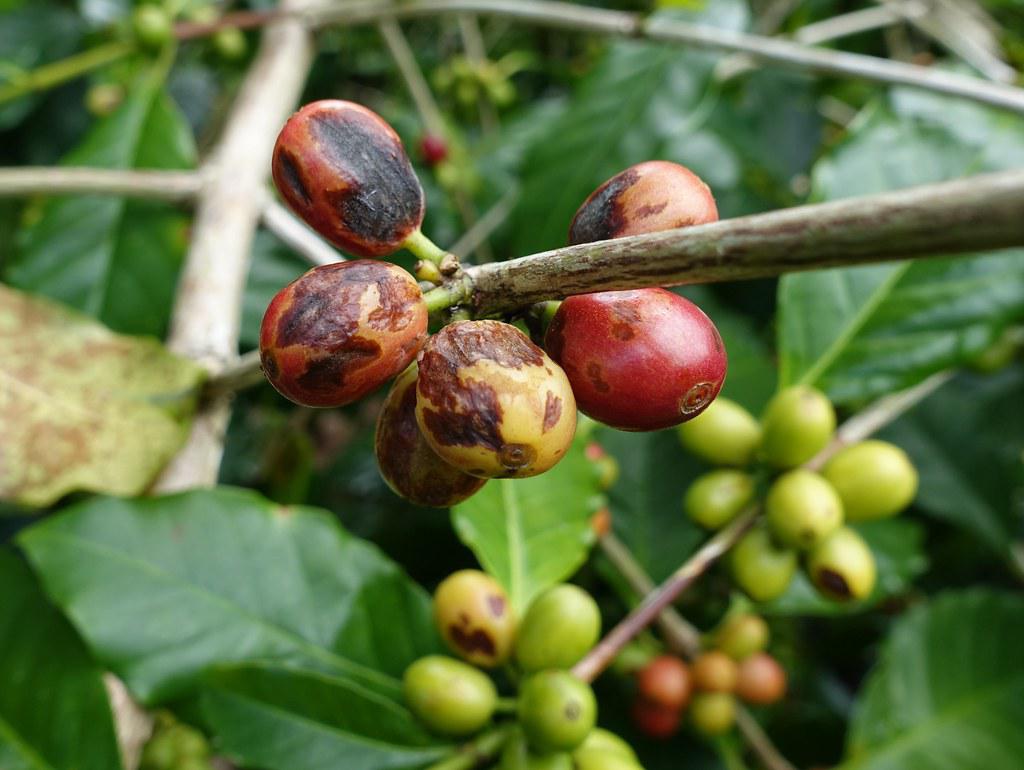
Plant: Coffee
Disease: coffee berry blotch